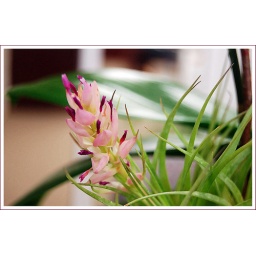
271:365. the third &amp;amp; final flower in the plant on my desk.